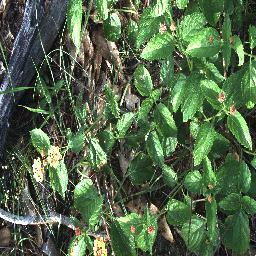
Label: lantana